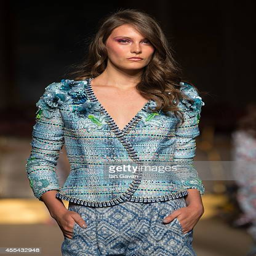
a model walks the runway at the show during spring summer